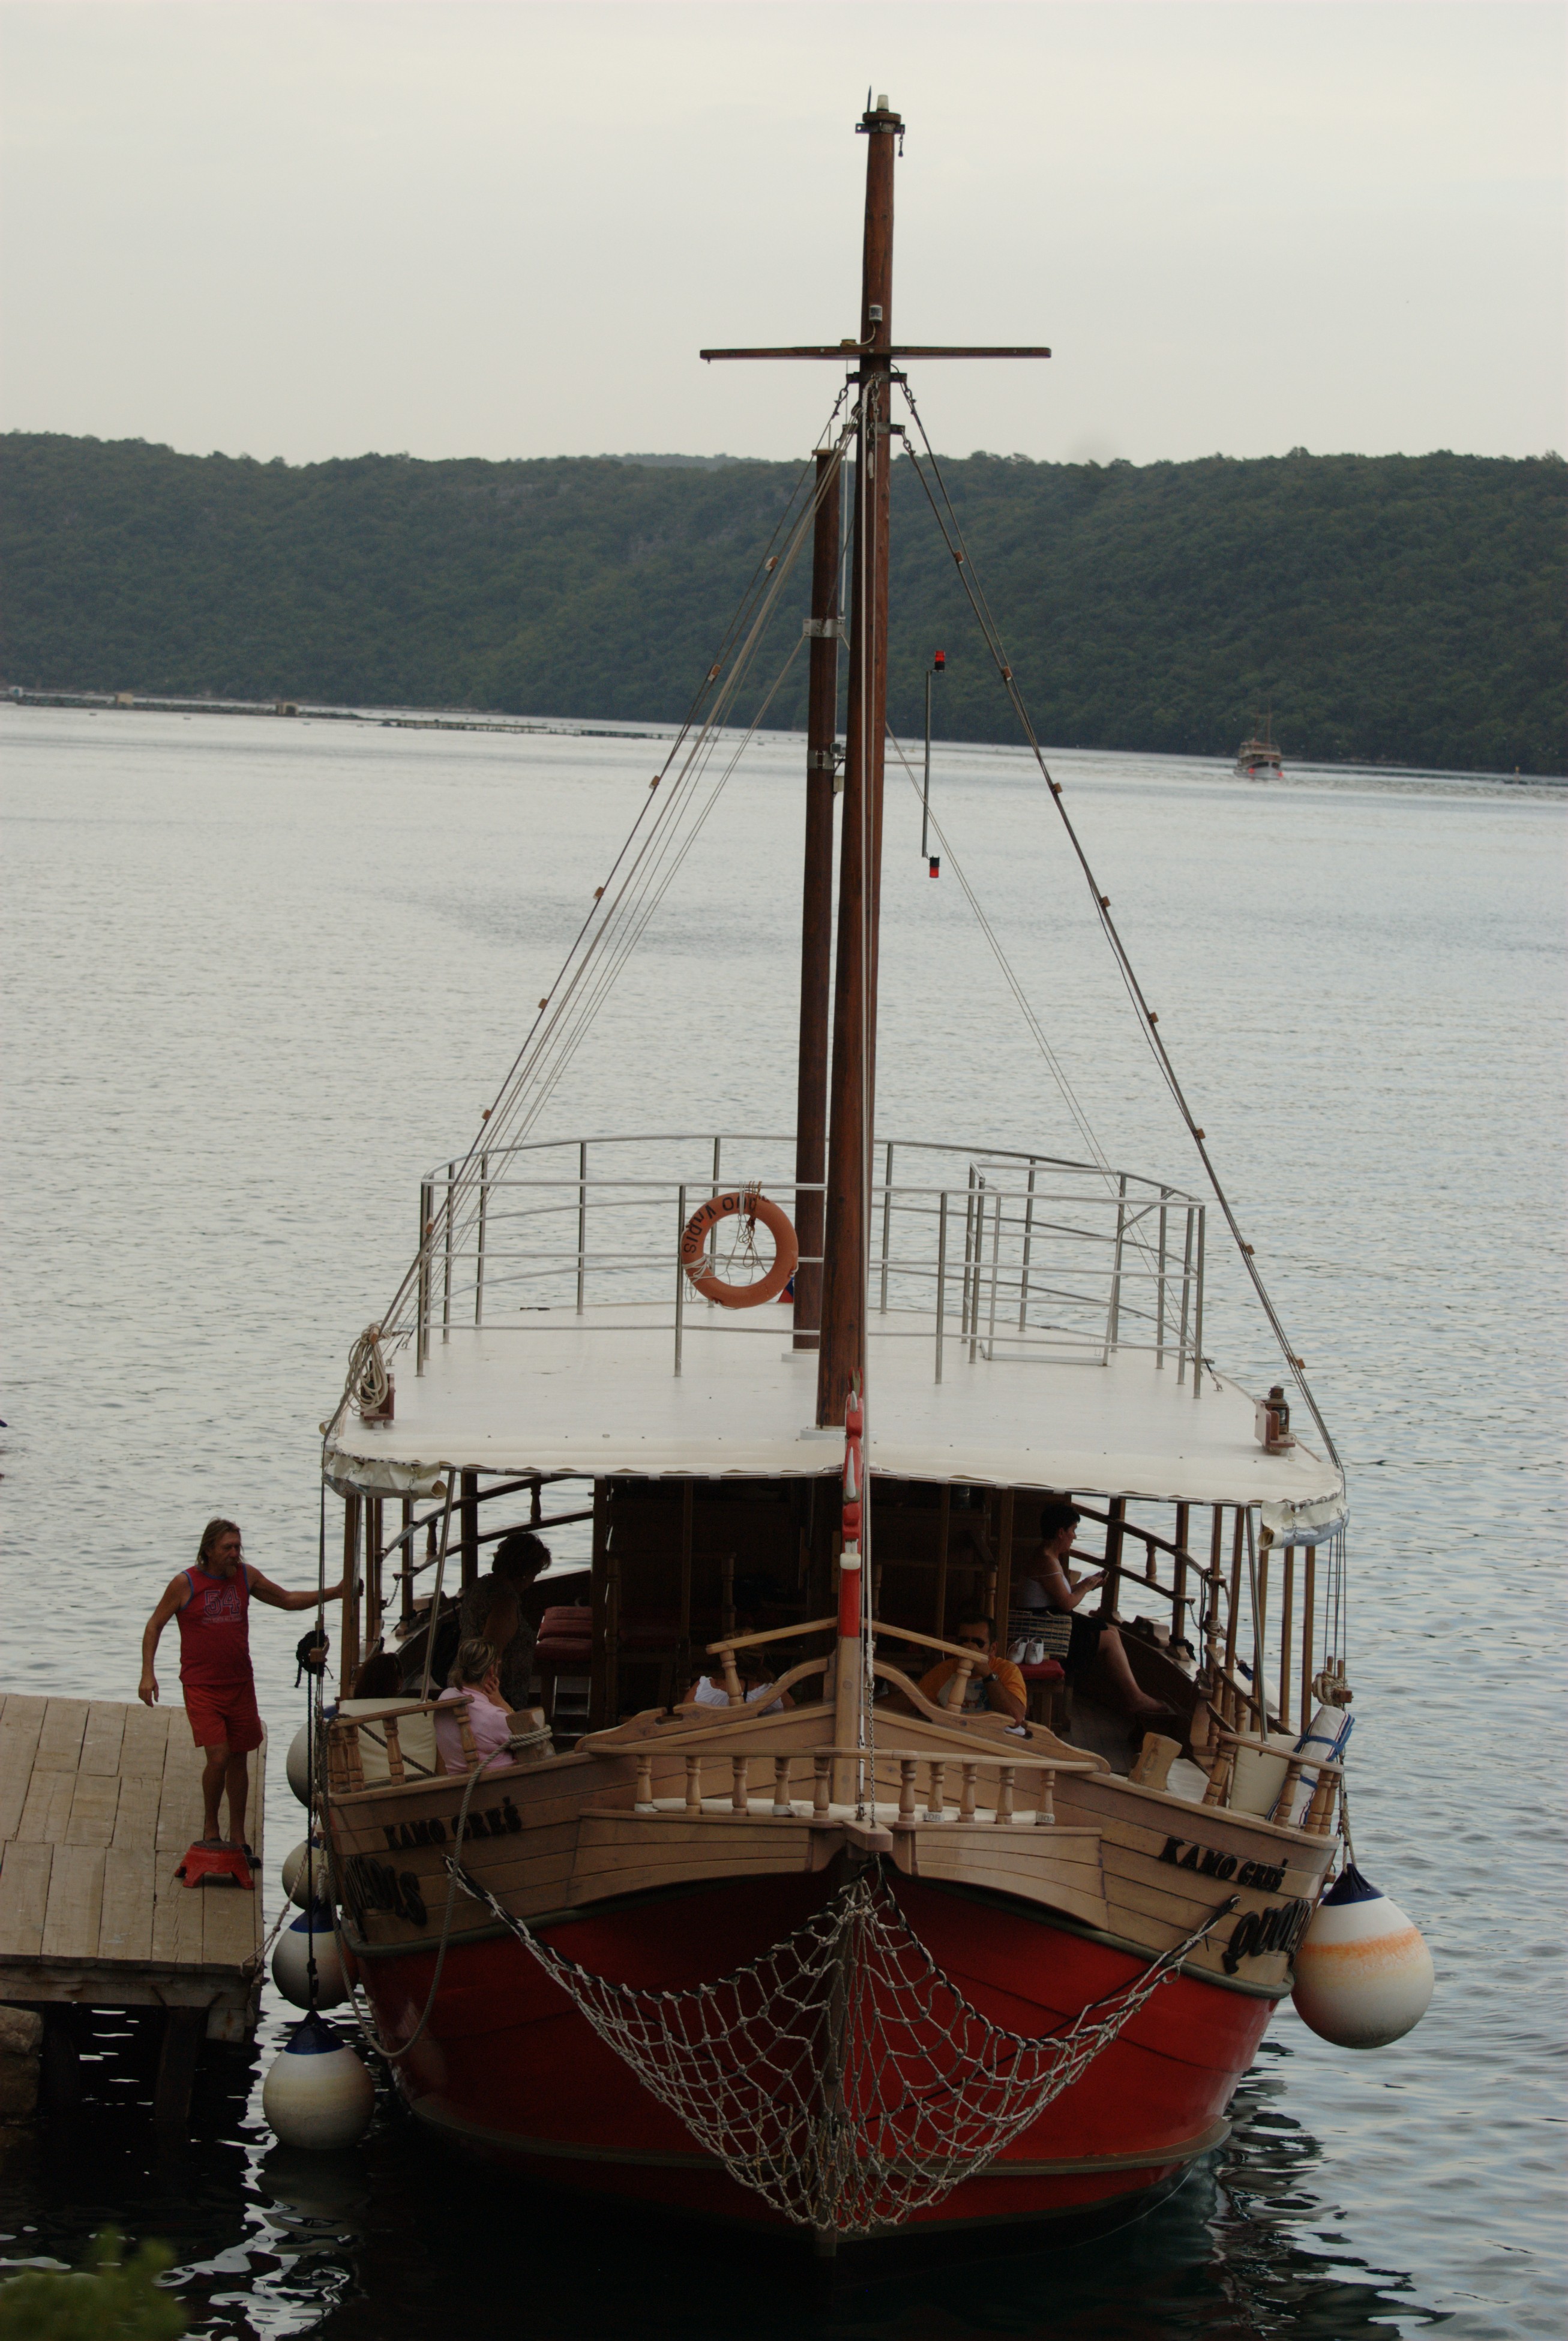
sea, boat, ship, europe, vehicle, mast, fjord, nikon, sailboat, croatia, sail, d80, watercraft, schooner, windjammer, barque, istria, adriatic, nikond80, jadran, istra, lim, limfjord, sailing ship, fishing vessel, tall ship, galleon, caravel